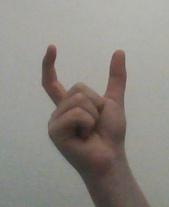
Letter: nun